Inashi Station

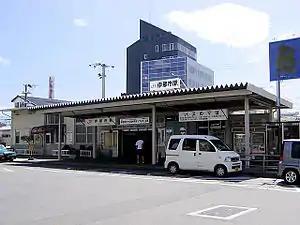
Inashi Station in February 2006

is a railway station on the Iida Line in the city of Ina, Nagano Prefecture, Japan, operated by Central Japan Railway Company (JR Central).